Embassy of Tajikistan, Washington, D.C.

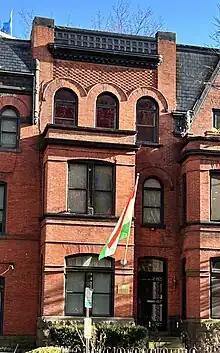
Embassy of Tajikistan in 2023

The Embassy of Tajikistan in Washington, D.C. is the Republic of Tajikistan's diplomatic mission to the United States. It is located at 1005 New Hampshire Avenue, Northwest, Washington, D.C., in the West End neighborhood.